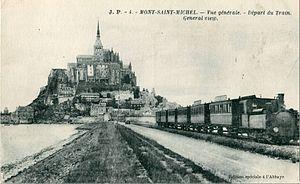
La baie du Mont-Saint-Michel est une baie située entre la Bretagne et la péninsule normande du Cotentin au fond du golfe normand-breton. Elle est inscrite au patrimoine mondial de l'UNESCO en 1979. Le marnage très important dans la région permet à une grande partie de cette baie d'être découverte à marée basse. Deux îlots granitiques se trouvent dans la baie du Mont-Saint-Michel, Tombelaine et le mont Saint-Michel en Normandie. Le secteur abrite une grande variété d'oiseaux et des phoques veaux marins.
« Corpet-Louvet » est le nom d'une société connue en particulier pour sa production de locomotives à vapeur. Les amateurs de l'histoire des chemins de fer, notamment du réseau secondaire à voie étroite, connaissent bien cette entreprise familiale qui en fait a pris successivement la forme de plusieurs entités juridiques, jalonnant pendant près d'une centaine d'années son activité de constructeur ferroviaire. Cette période débute dans la deuxième moitié du XIXᵉ siècle et se poursuit pendant toute la première moitié du XXᵉ siècle, la fin de la production ferroviaire se situant en 1952.
Le mont Saint-Michel est un îlot rocheux granitique d’environ 960 mètres de circonférence situé à l’est de l’embouchure du fleuve du Couesnon, dans le département de la Manche en Normandie, et dont le nom vient de l'archange saint Michel. Avant l'année 709, il était connu comme le « mont Tombe ». Pendant tout le Moyen Âge, il est couramment appelé « mont Saint-Michel au péril de la mer ». L'abbaye du Mont-Saint-Michel est située sur le mont, et le mont constitue une petite partie du territoire de la commune du Mont-Saint-Michel.
La Compagnie des tramways normands est une société anonyme qui va construire et exploiter plusieurs lignes d'intérêt local dans le département de la Manche dans la première moitié du XXᵉ siècle.